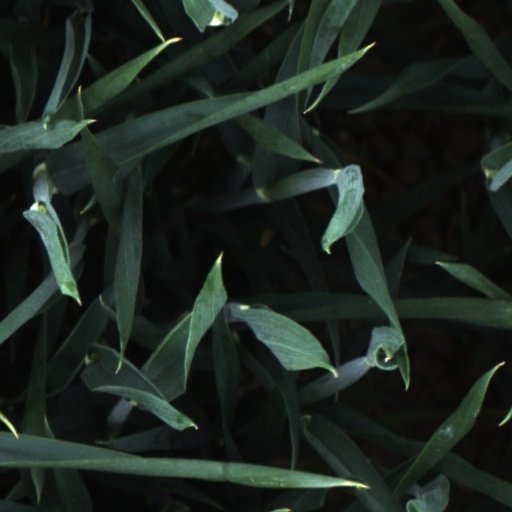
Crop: wheat